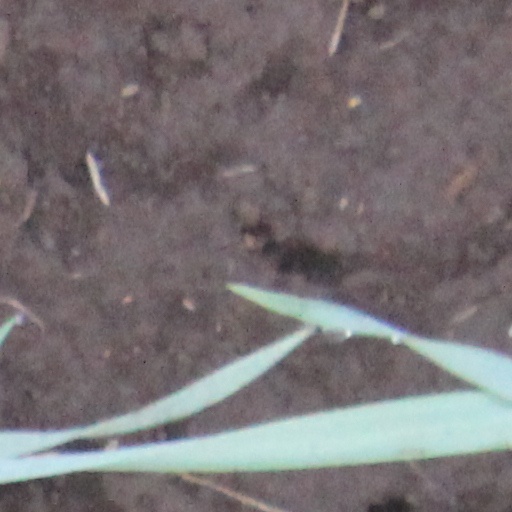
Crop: wheat